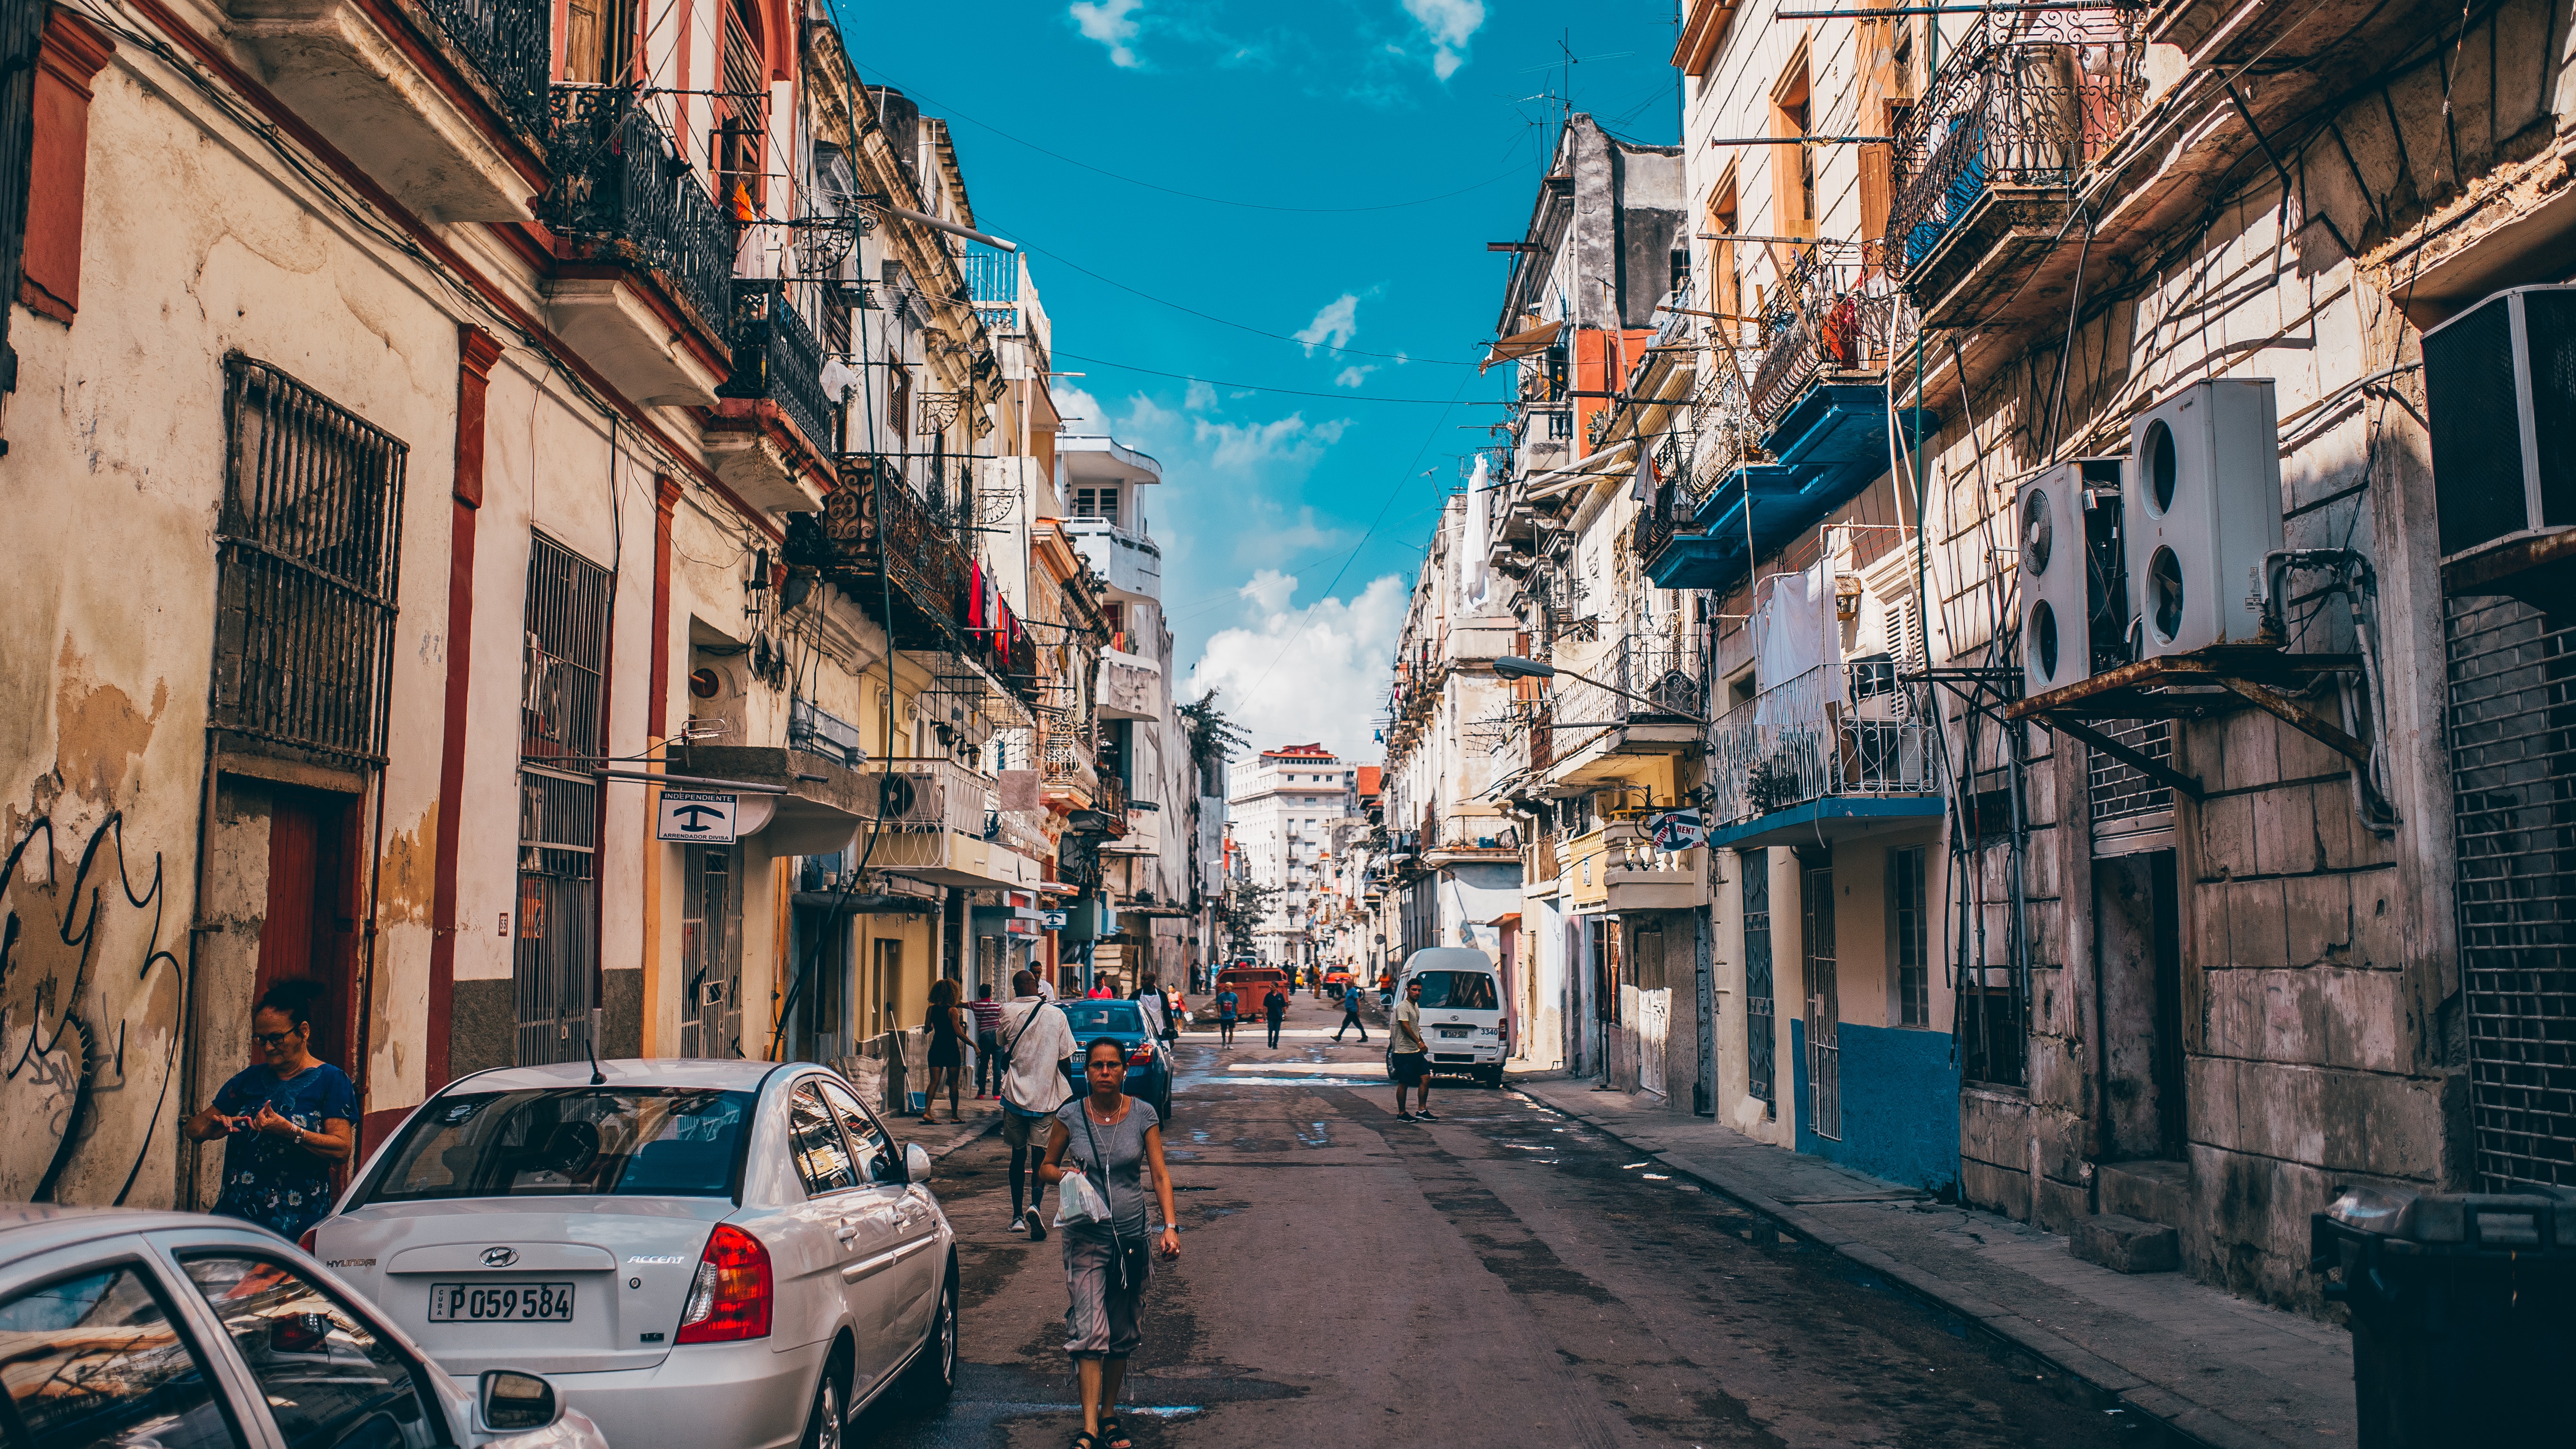
neighbourhood, street, town, road, urban area, city, human settlement, architecture, building, infrastructure, sky, alley, metropolis, downtown, thoroughfare, lane, tree, vehicle, pedestrian, tourism, vacation, nonbuilding structure, travel, compact car, car, mixed use, house, subcompact car, residential area, road surface, city car